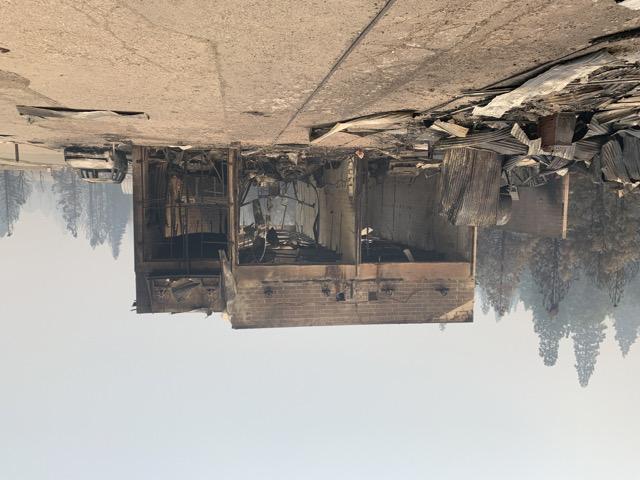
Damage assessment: destroyed